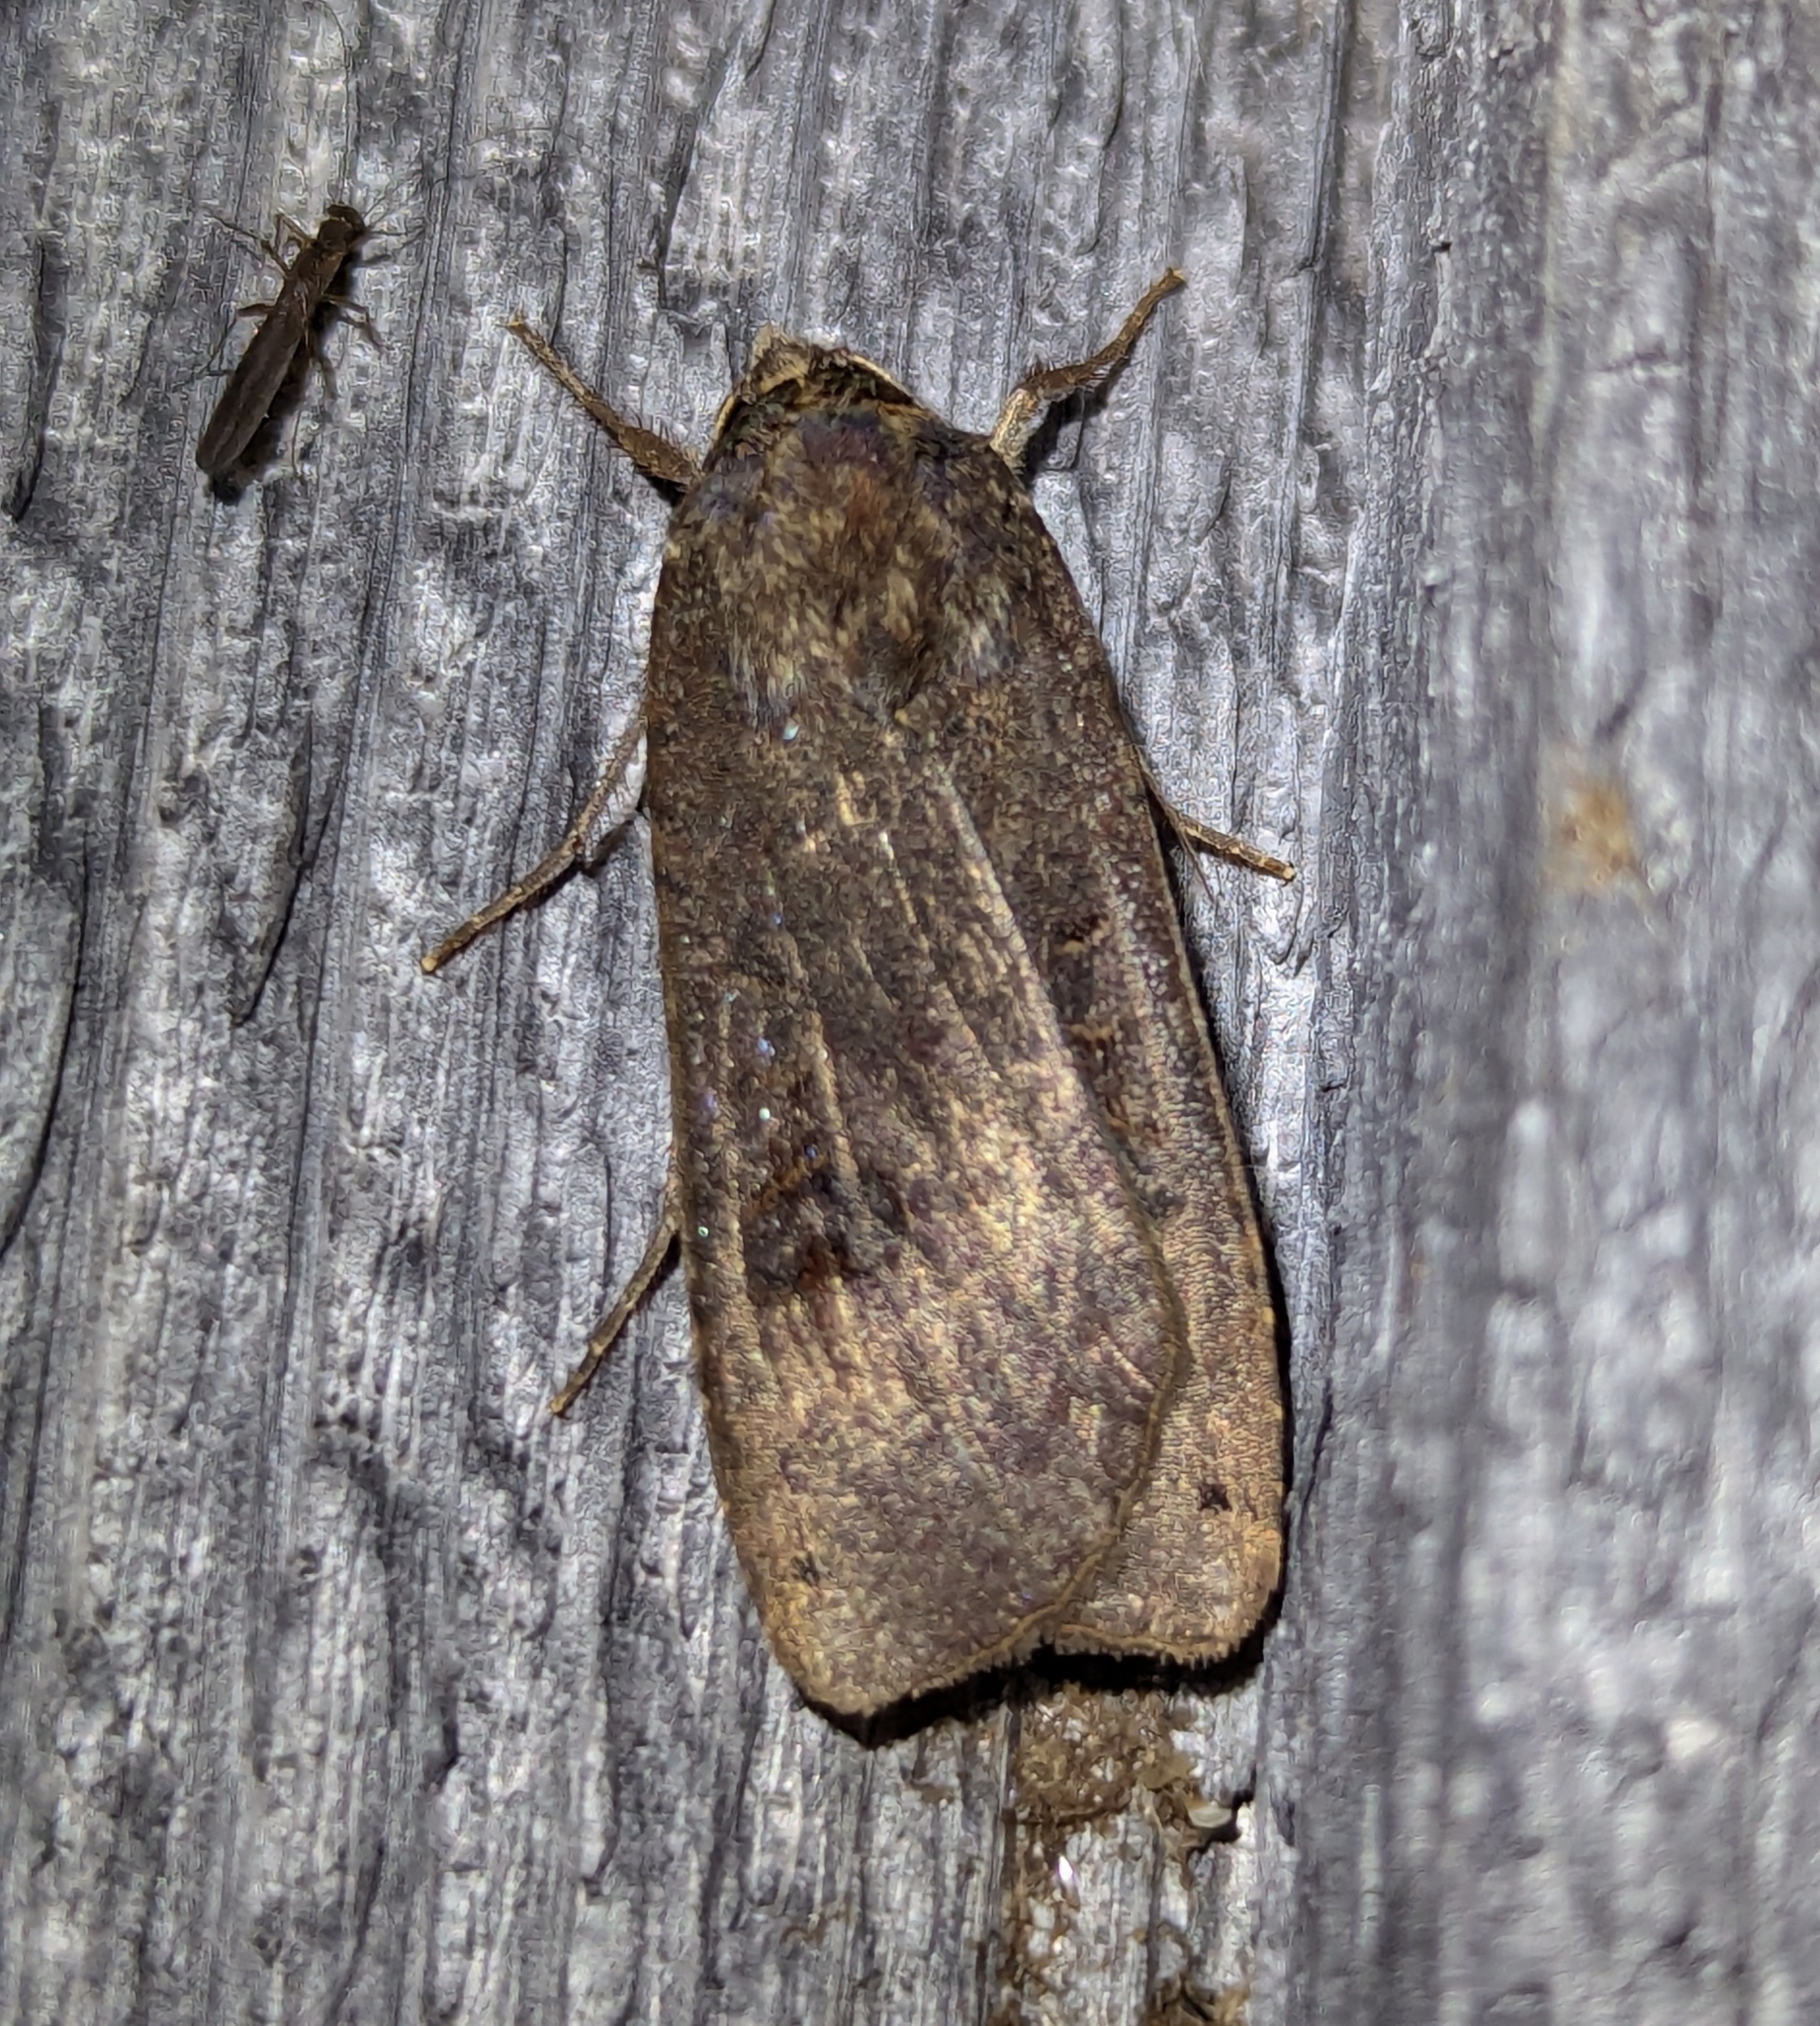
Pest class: cutworms